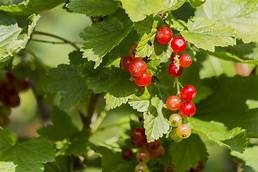
Label: raspberry